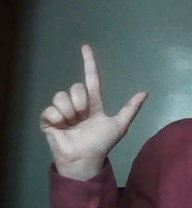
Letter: laam